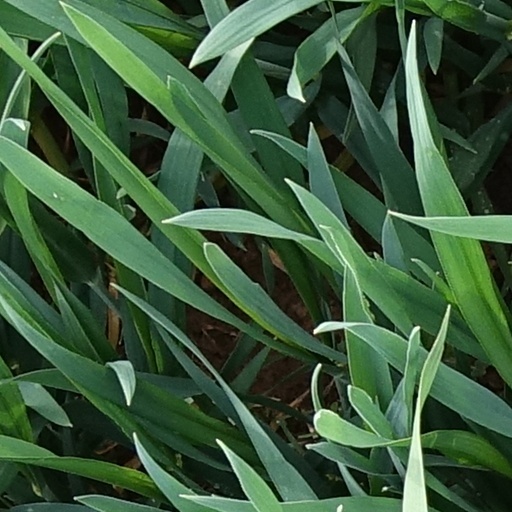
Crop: wheat